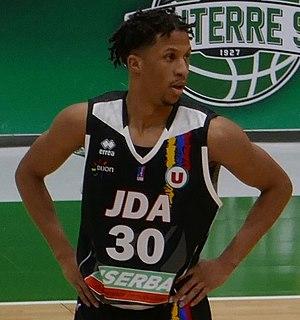
JJ Frazier
J.J. Frazier, né le 19 septembre 1995 à Glennville en Géorgie, est un joueur de basket-ball américain évoluant au poste de meneur.